Æthelbald of Mercia

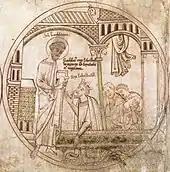
Guthlac appears to Æthelbald in a dream in this roundel from the "Guthlac Roll" (early 13th century).

Æthelbald came of the Mercian royal line, although his father, Alweo, was never king. Alweo's father was Eowa, who may have shared the throne for some time with his brother, Penda. The "Anglo-Saxon Chronicle" does not mention Eowa; though it does date Penda's reign as the thirty years from 626 to 656, when Penda was killed at the battle of the Winwaed. Two later sources also name Eowa as king: the "Historia Brittonum" and the "Annales Cambriae". The "Annales Cambriae" is the source for Eowa's death in 644 at the battle of Maserfield, where Penda defeated Oswald of Northumbria. Details on Penda's reign are scarce, and it is a matter for speculation whether Eowa was an underking, owing allegiance to Penda, or if instead Eowa and Penda had divided Mercia between them. If they did divide the kingdom, it is likely that Eowa ruled northern Mercia, as Penda's son Peada was established later as the king of southern Mercia by the Northumbrian Oswiu, who defeated the Mercians and killed Penda in 656. It is possible that Eowa fought against Penda at Maserfield.